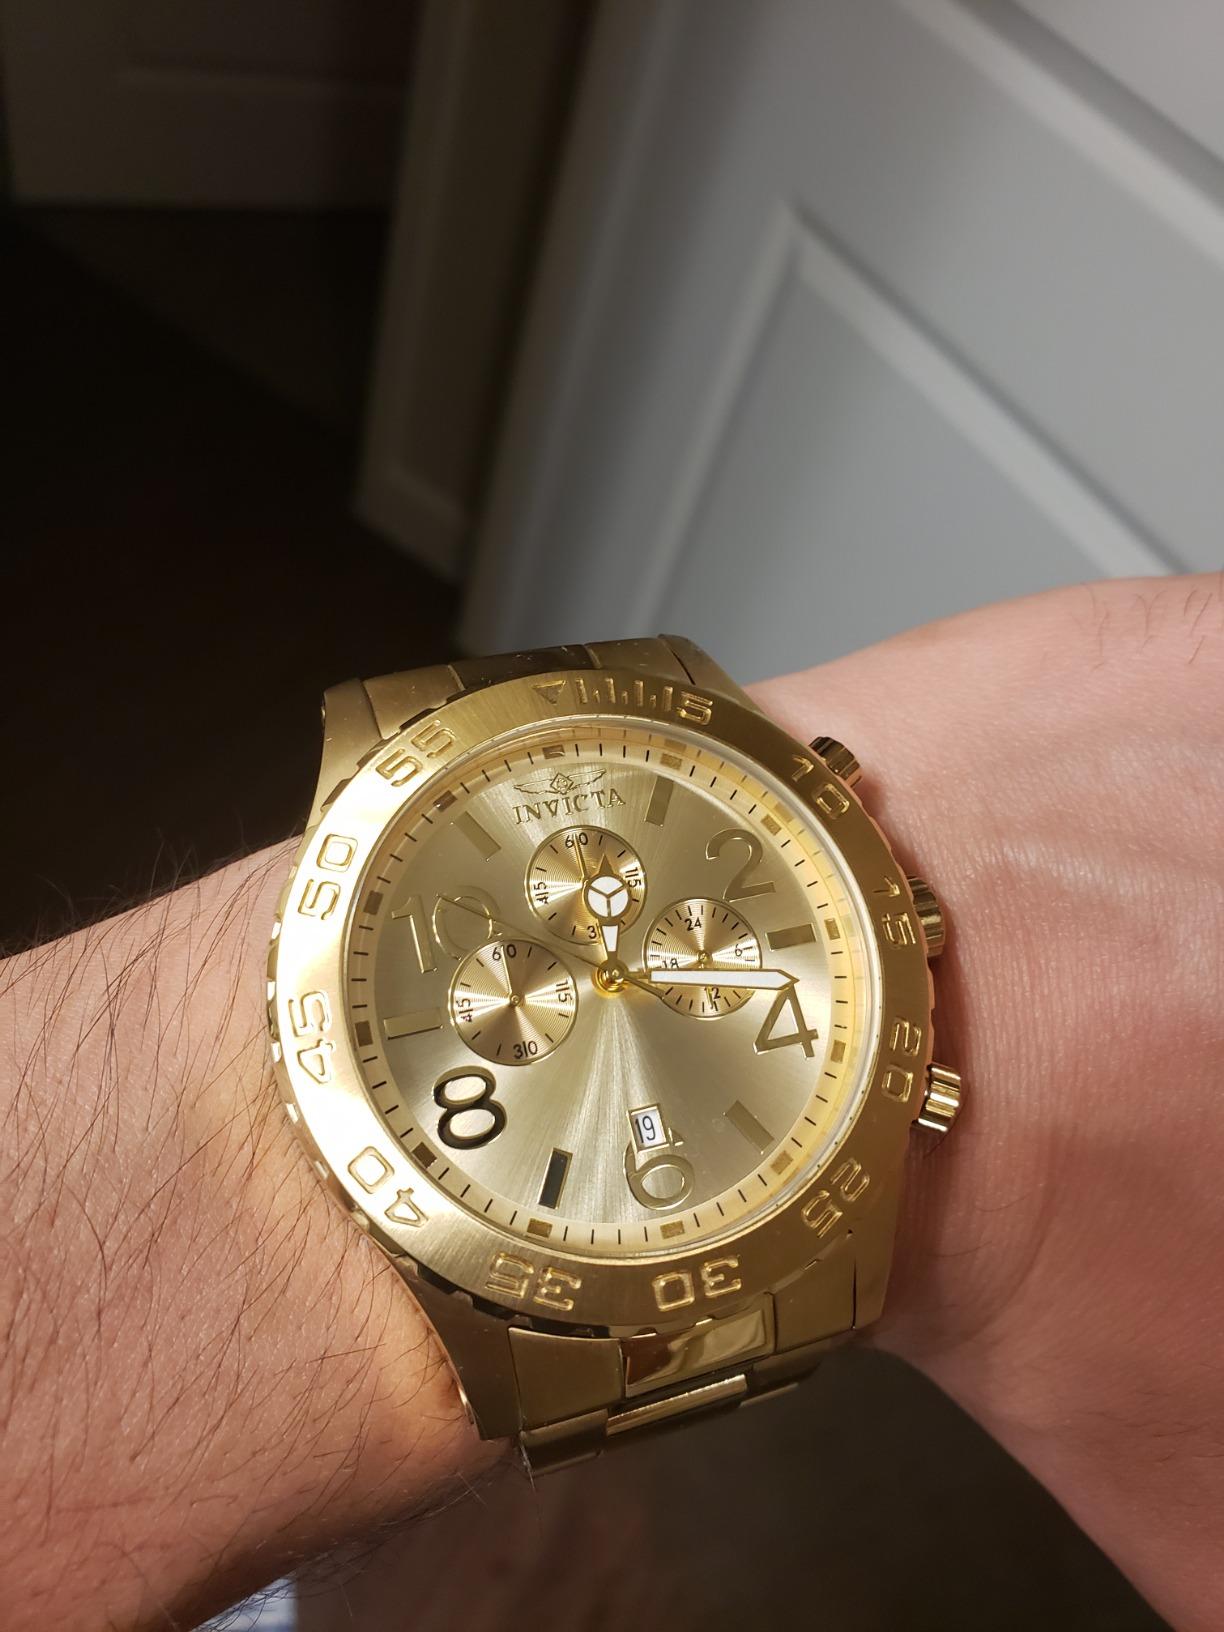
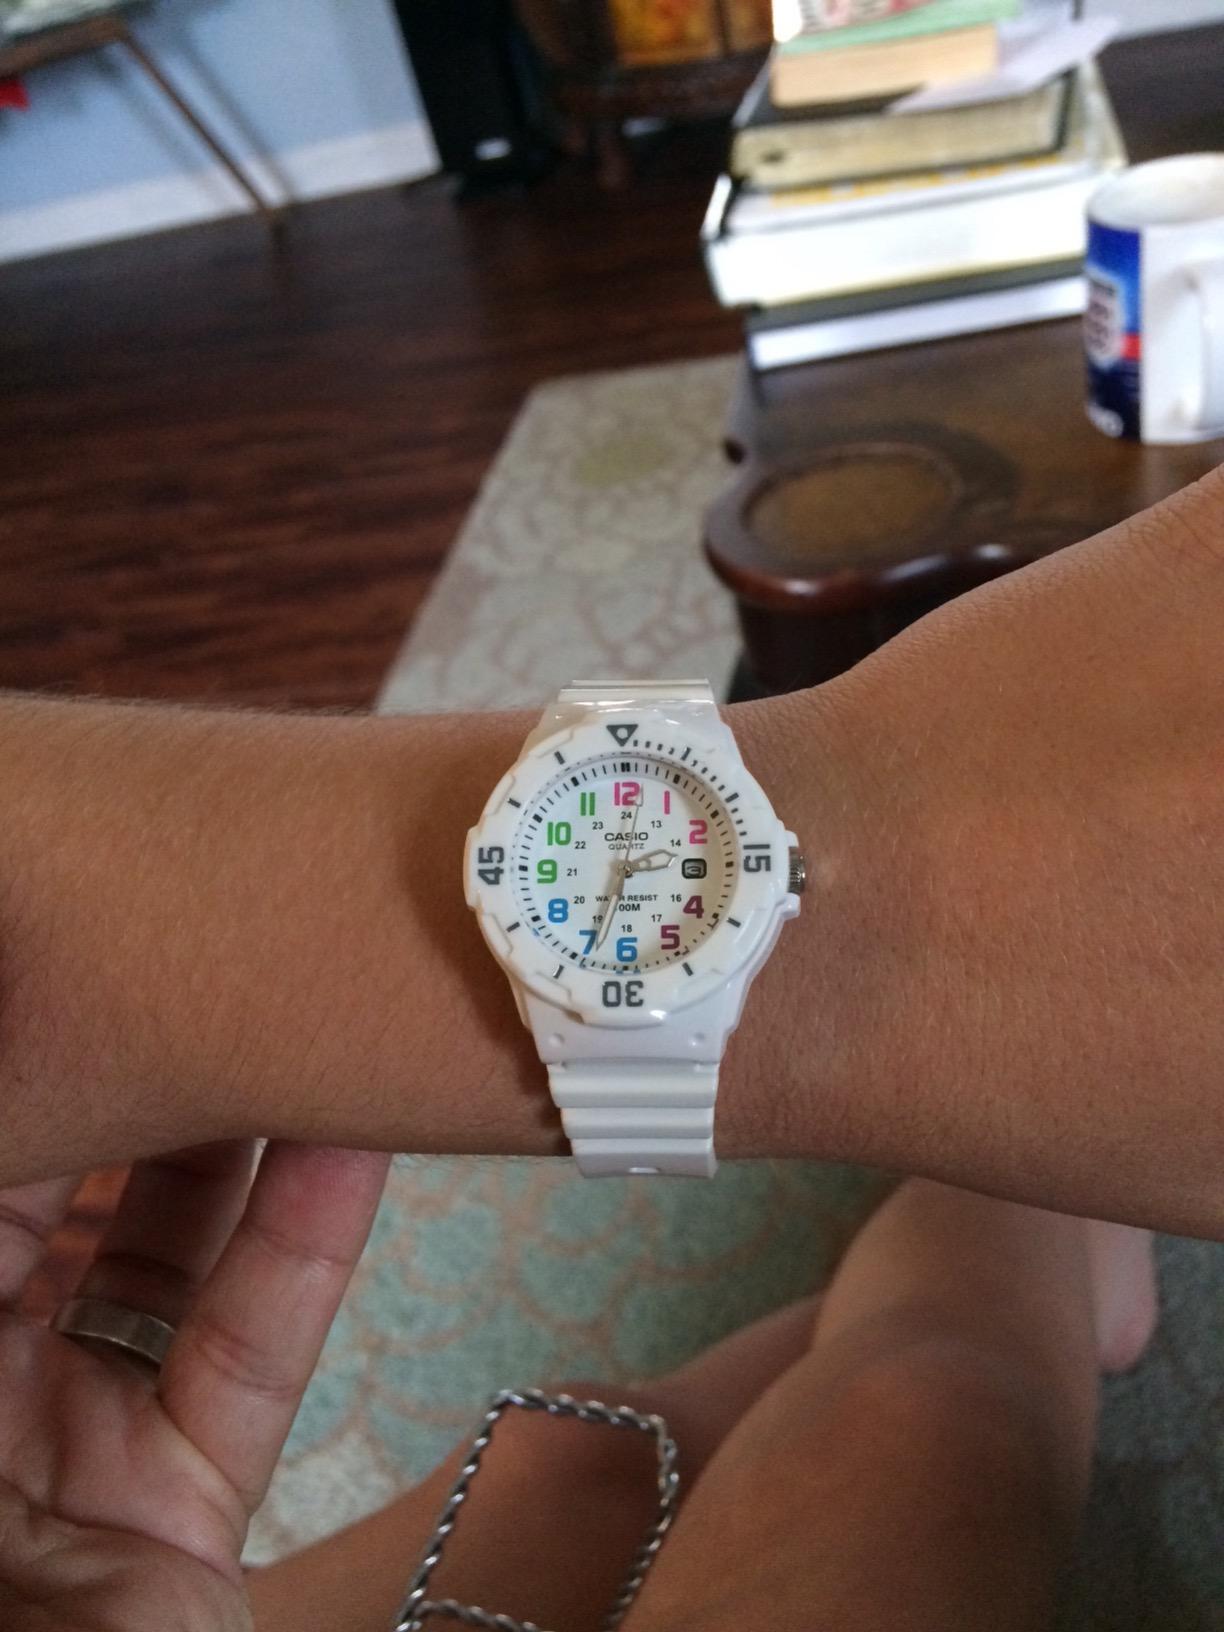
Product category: accessories_watch
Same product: no